Question: Who are behind a wire fence?
Tambaya: Su waye  a bayan shinge?
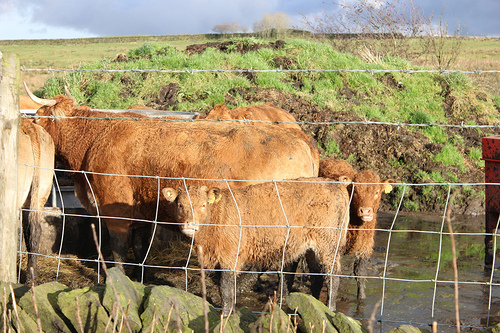
Answer: Cows.
Amsa: Shanu.